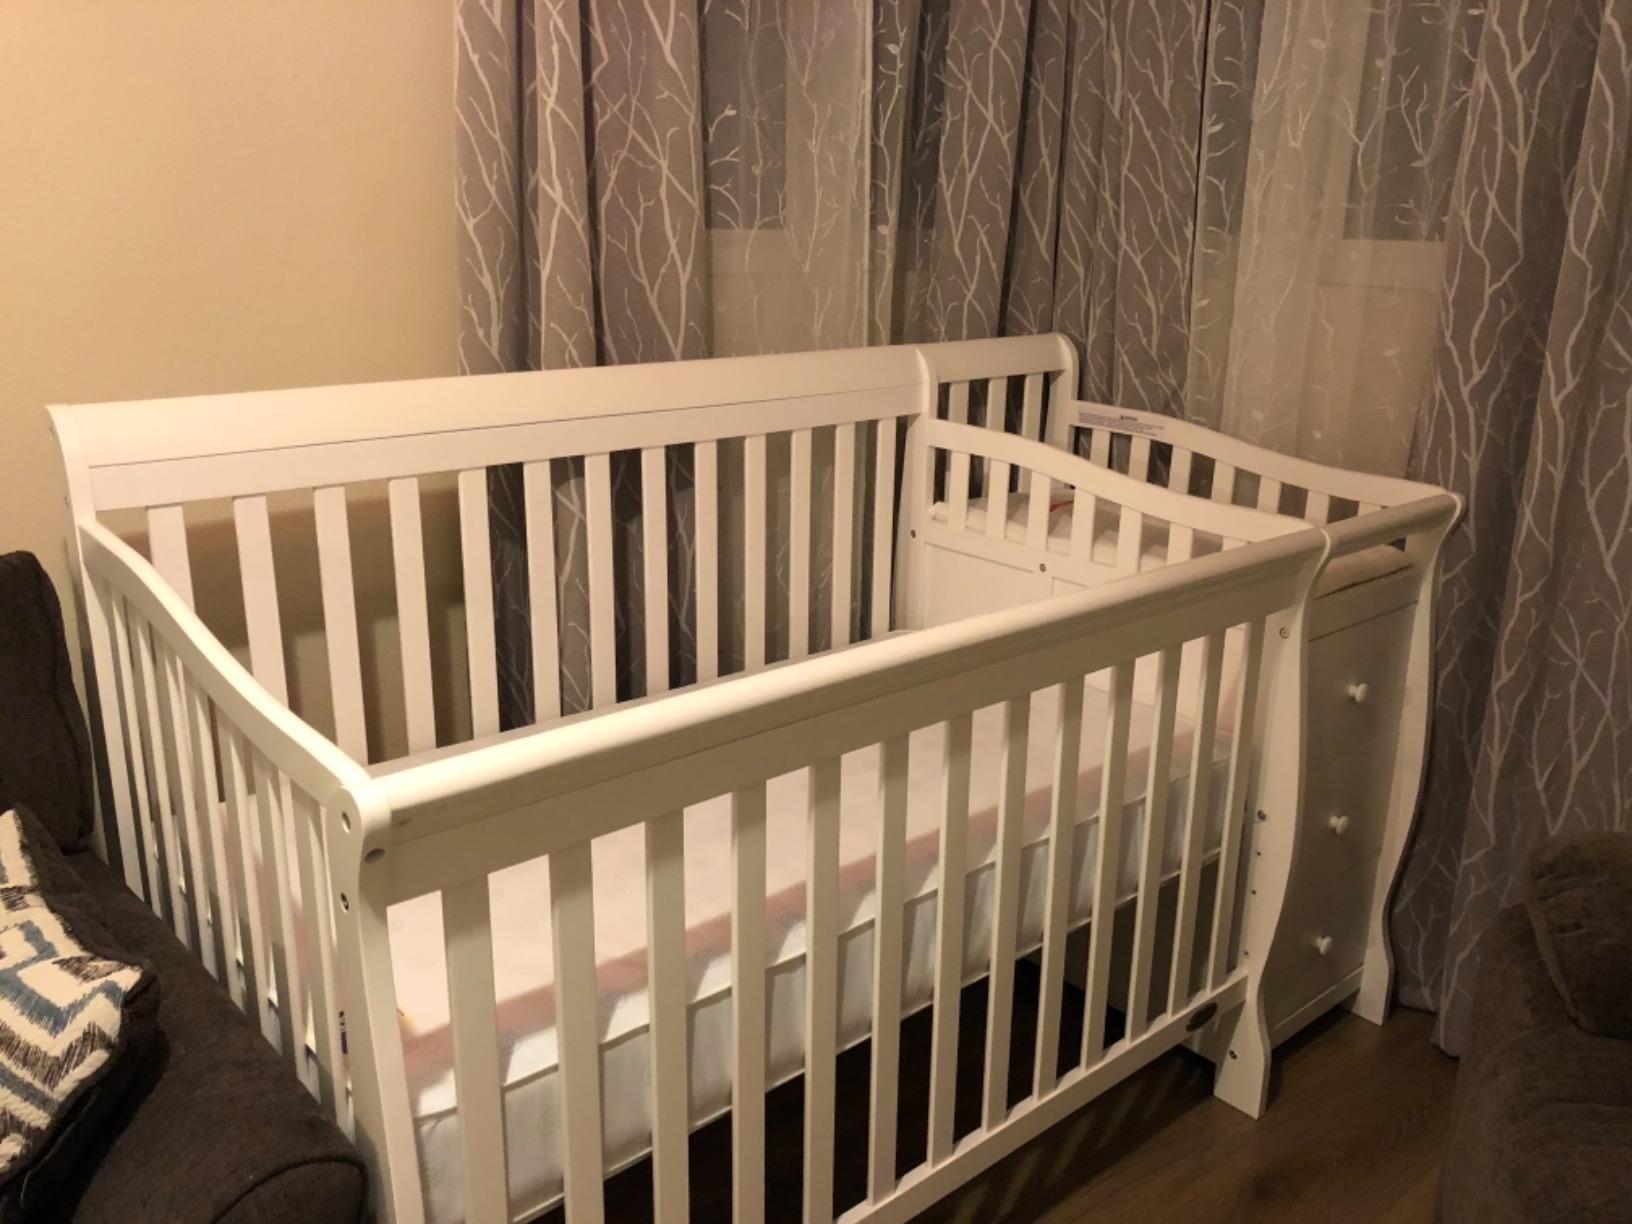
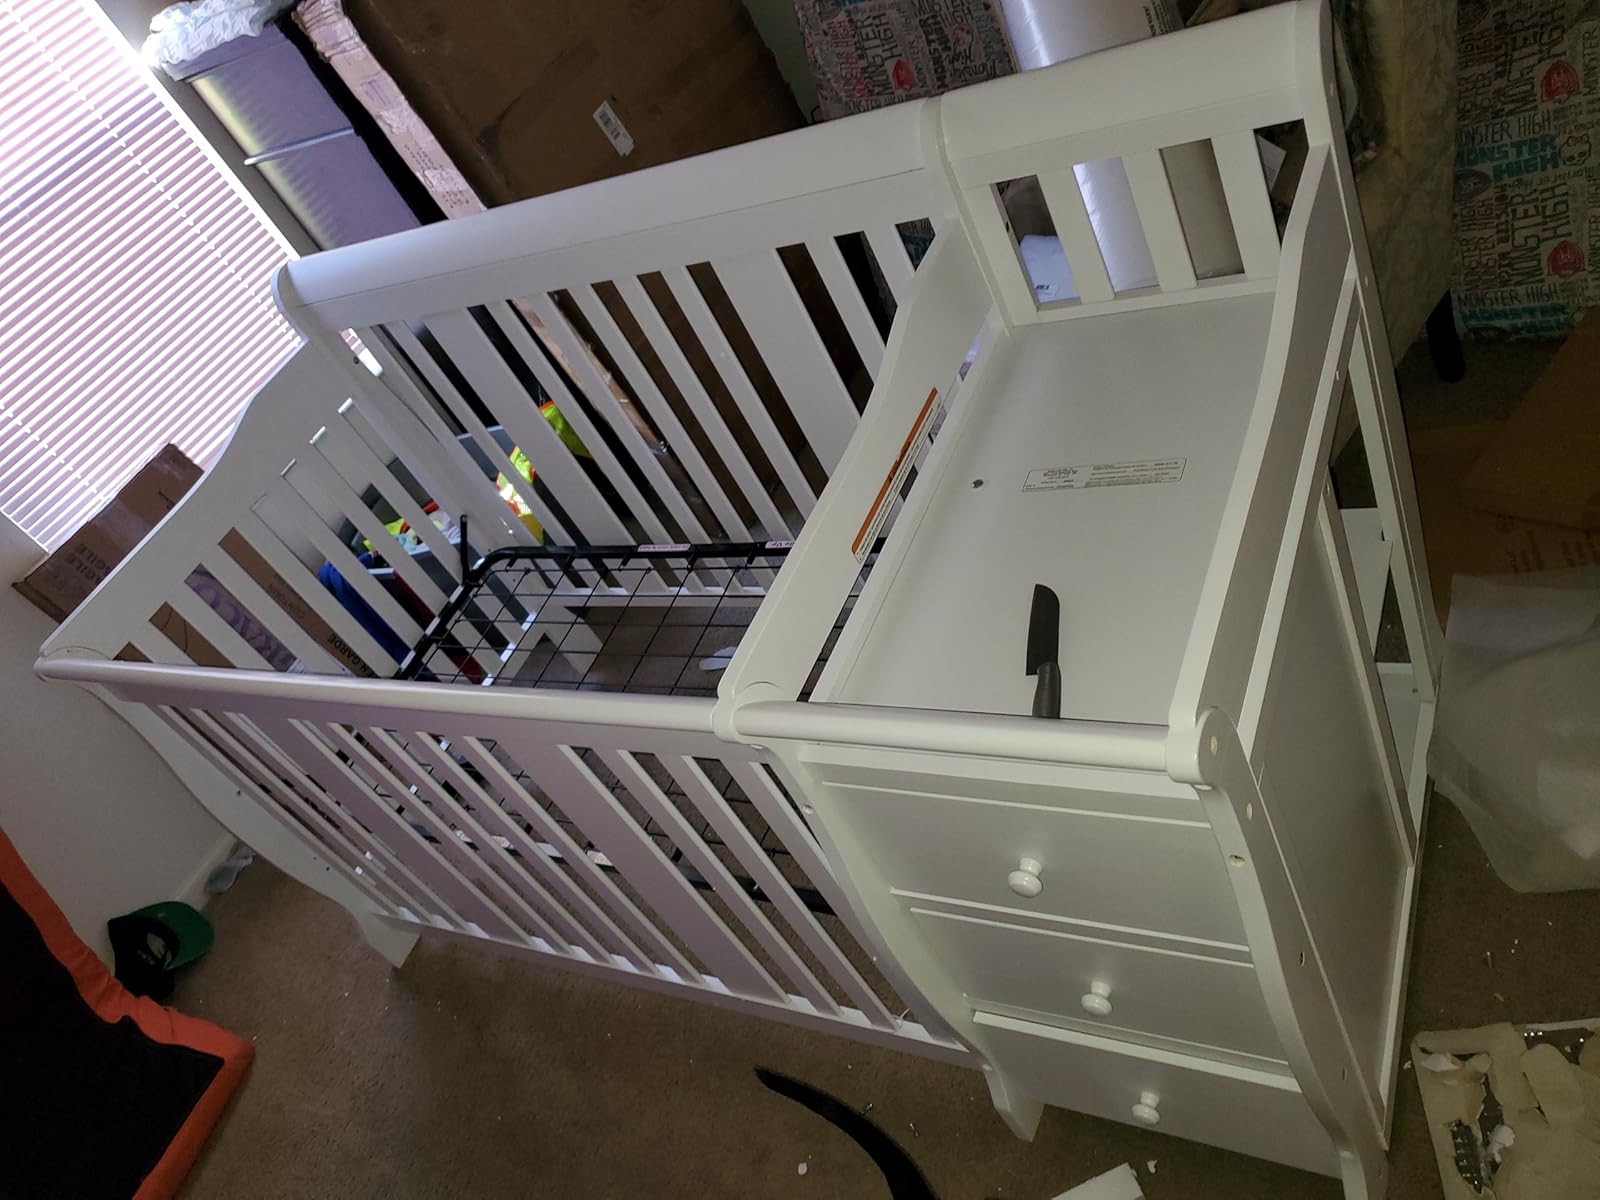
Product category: products_crib
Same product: yes